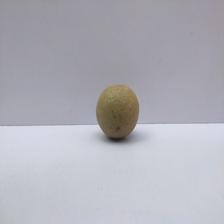
Size: Small